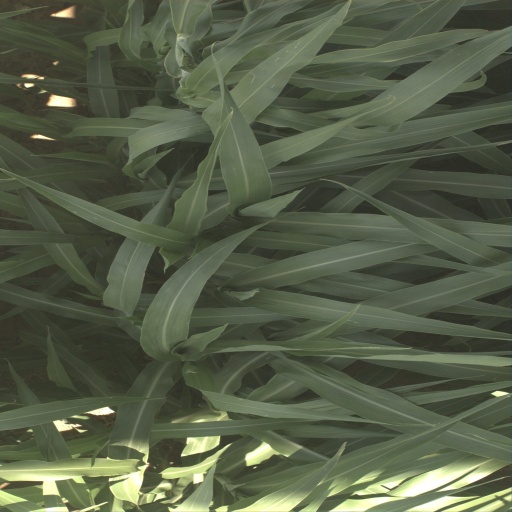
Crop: sorghum